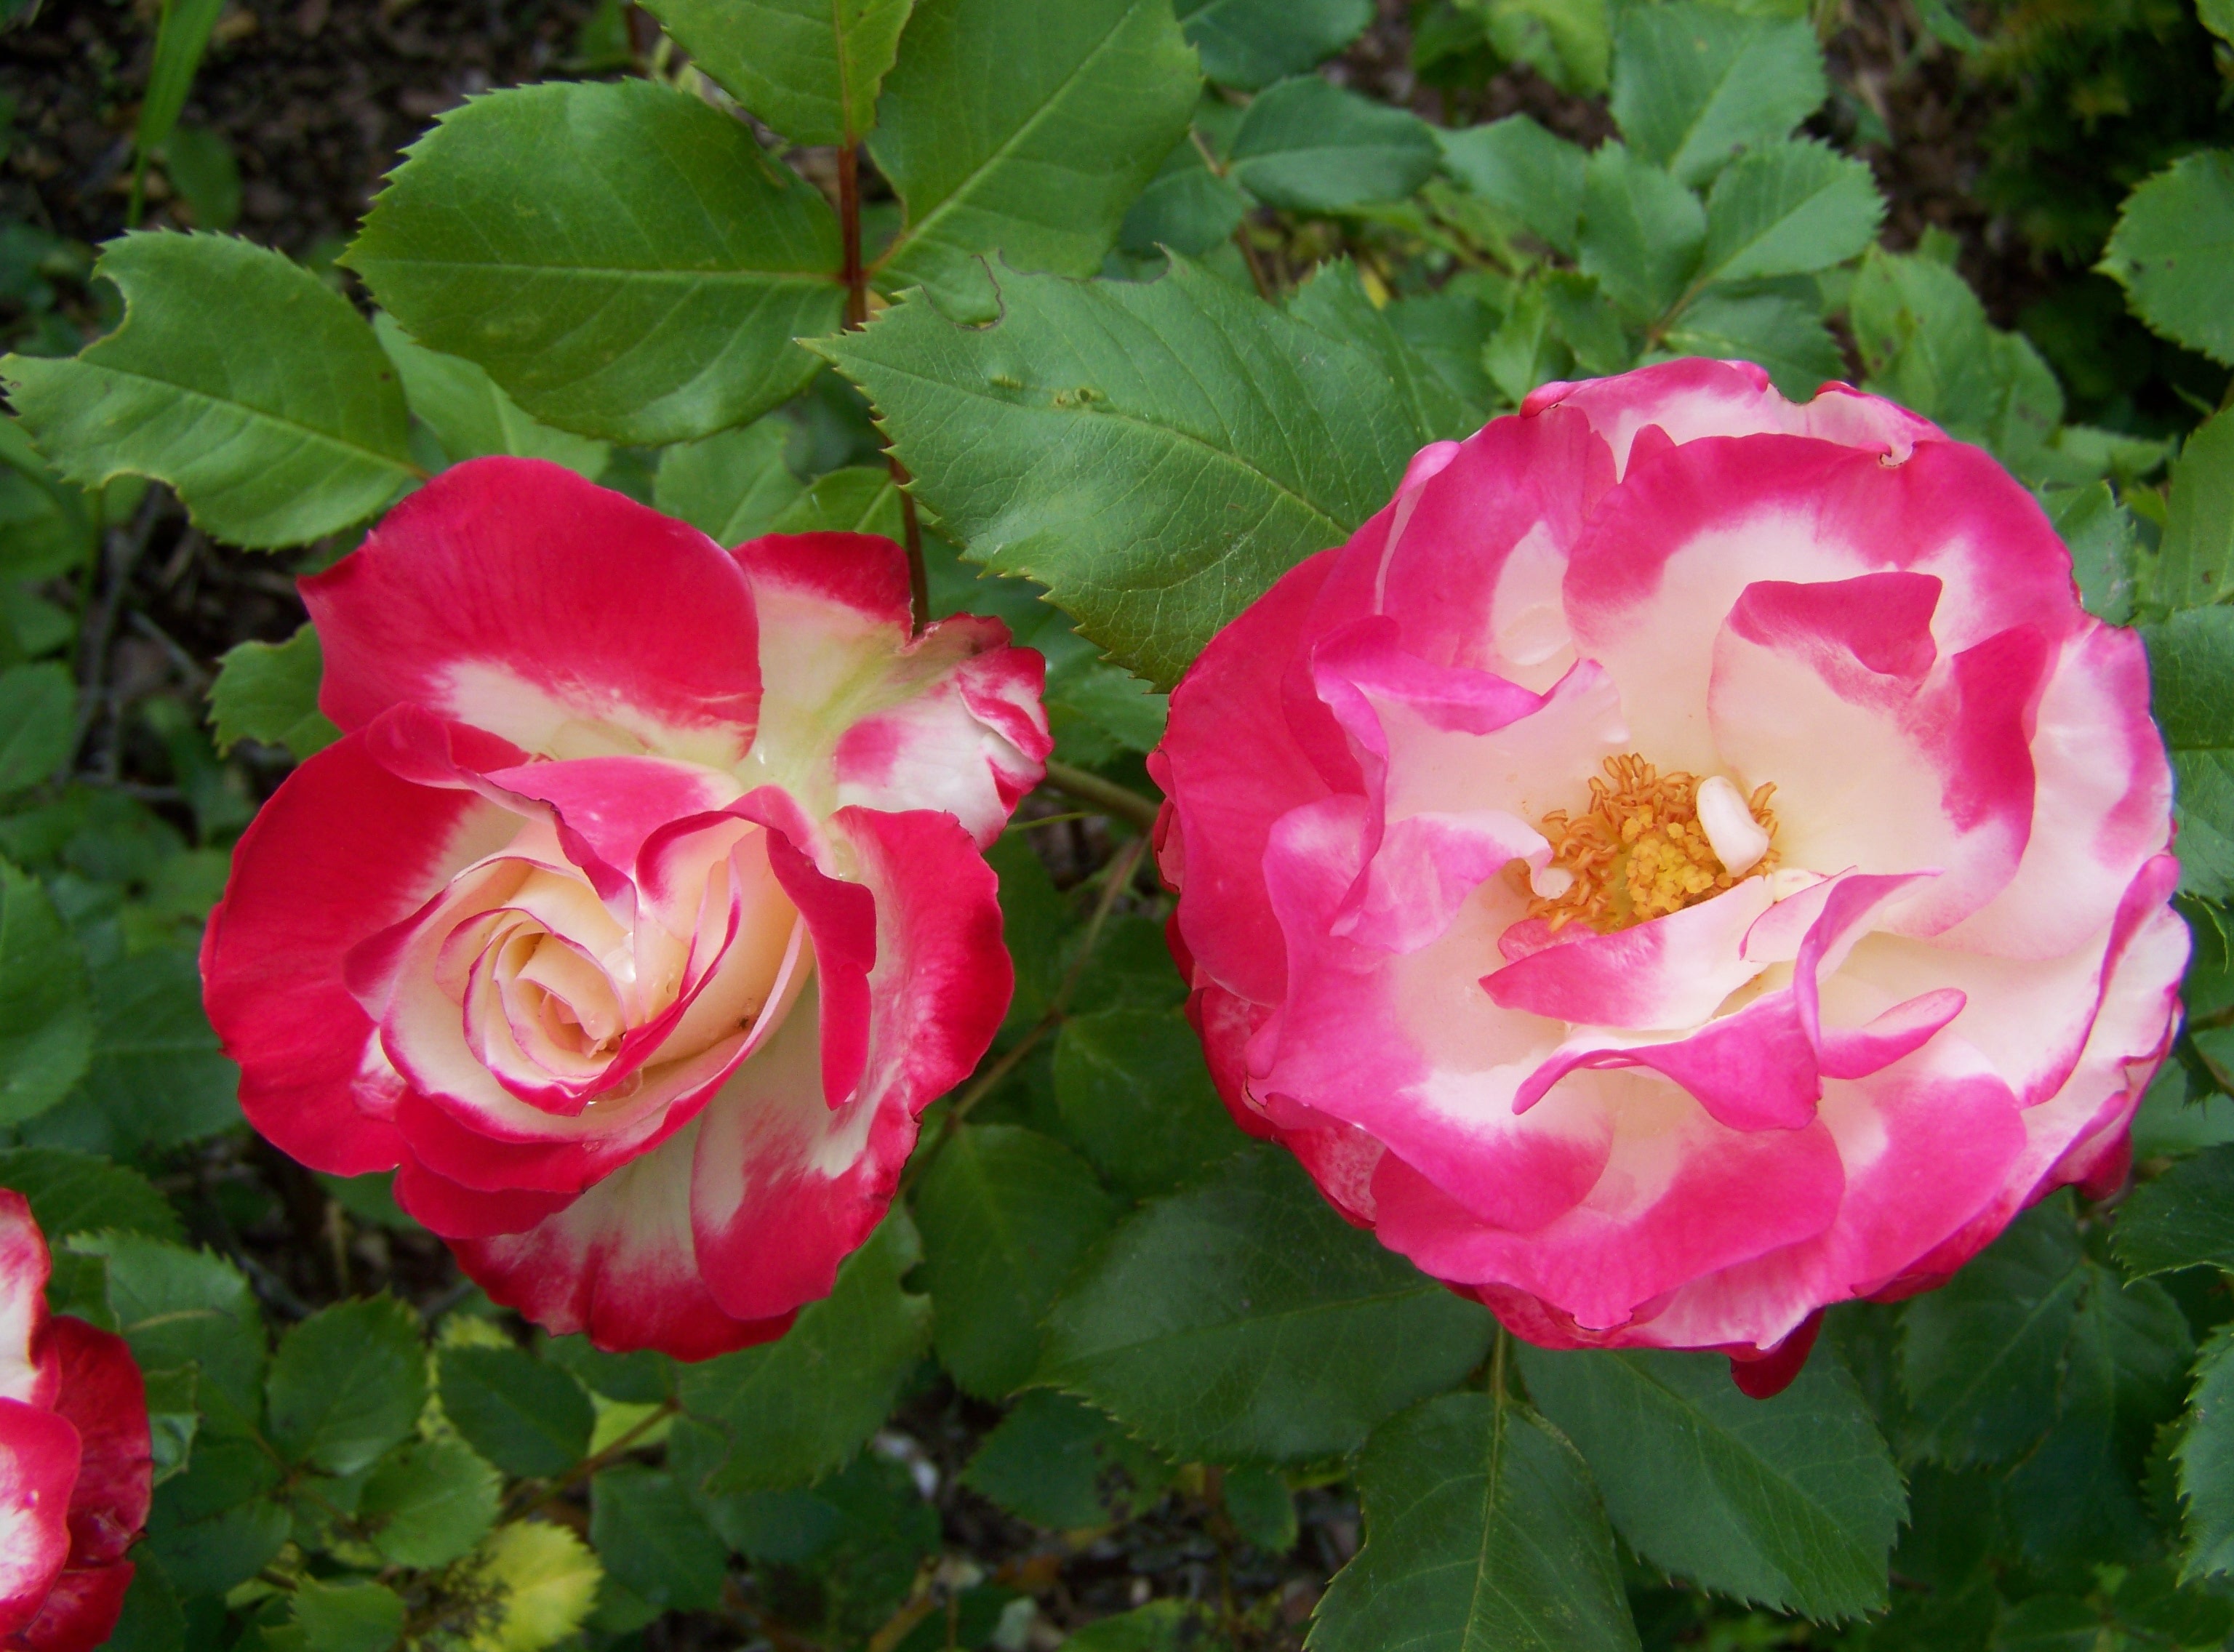
plant, flower, petal, rose, flora, flower garden, floribunda, flowering plant, garden roses, rose family, summer flower, annual plant, land plant, rosa centifolia